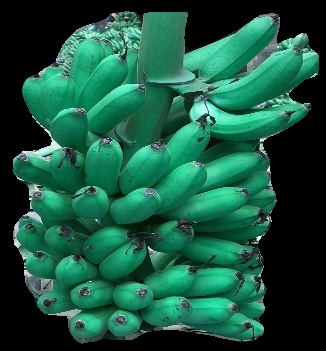
Variety: rasbale
Grade: grade1